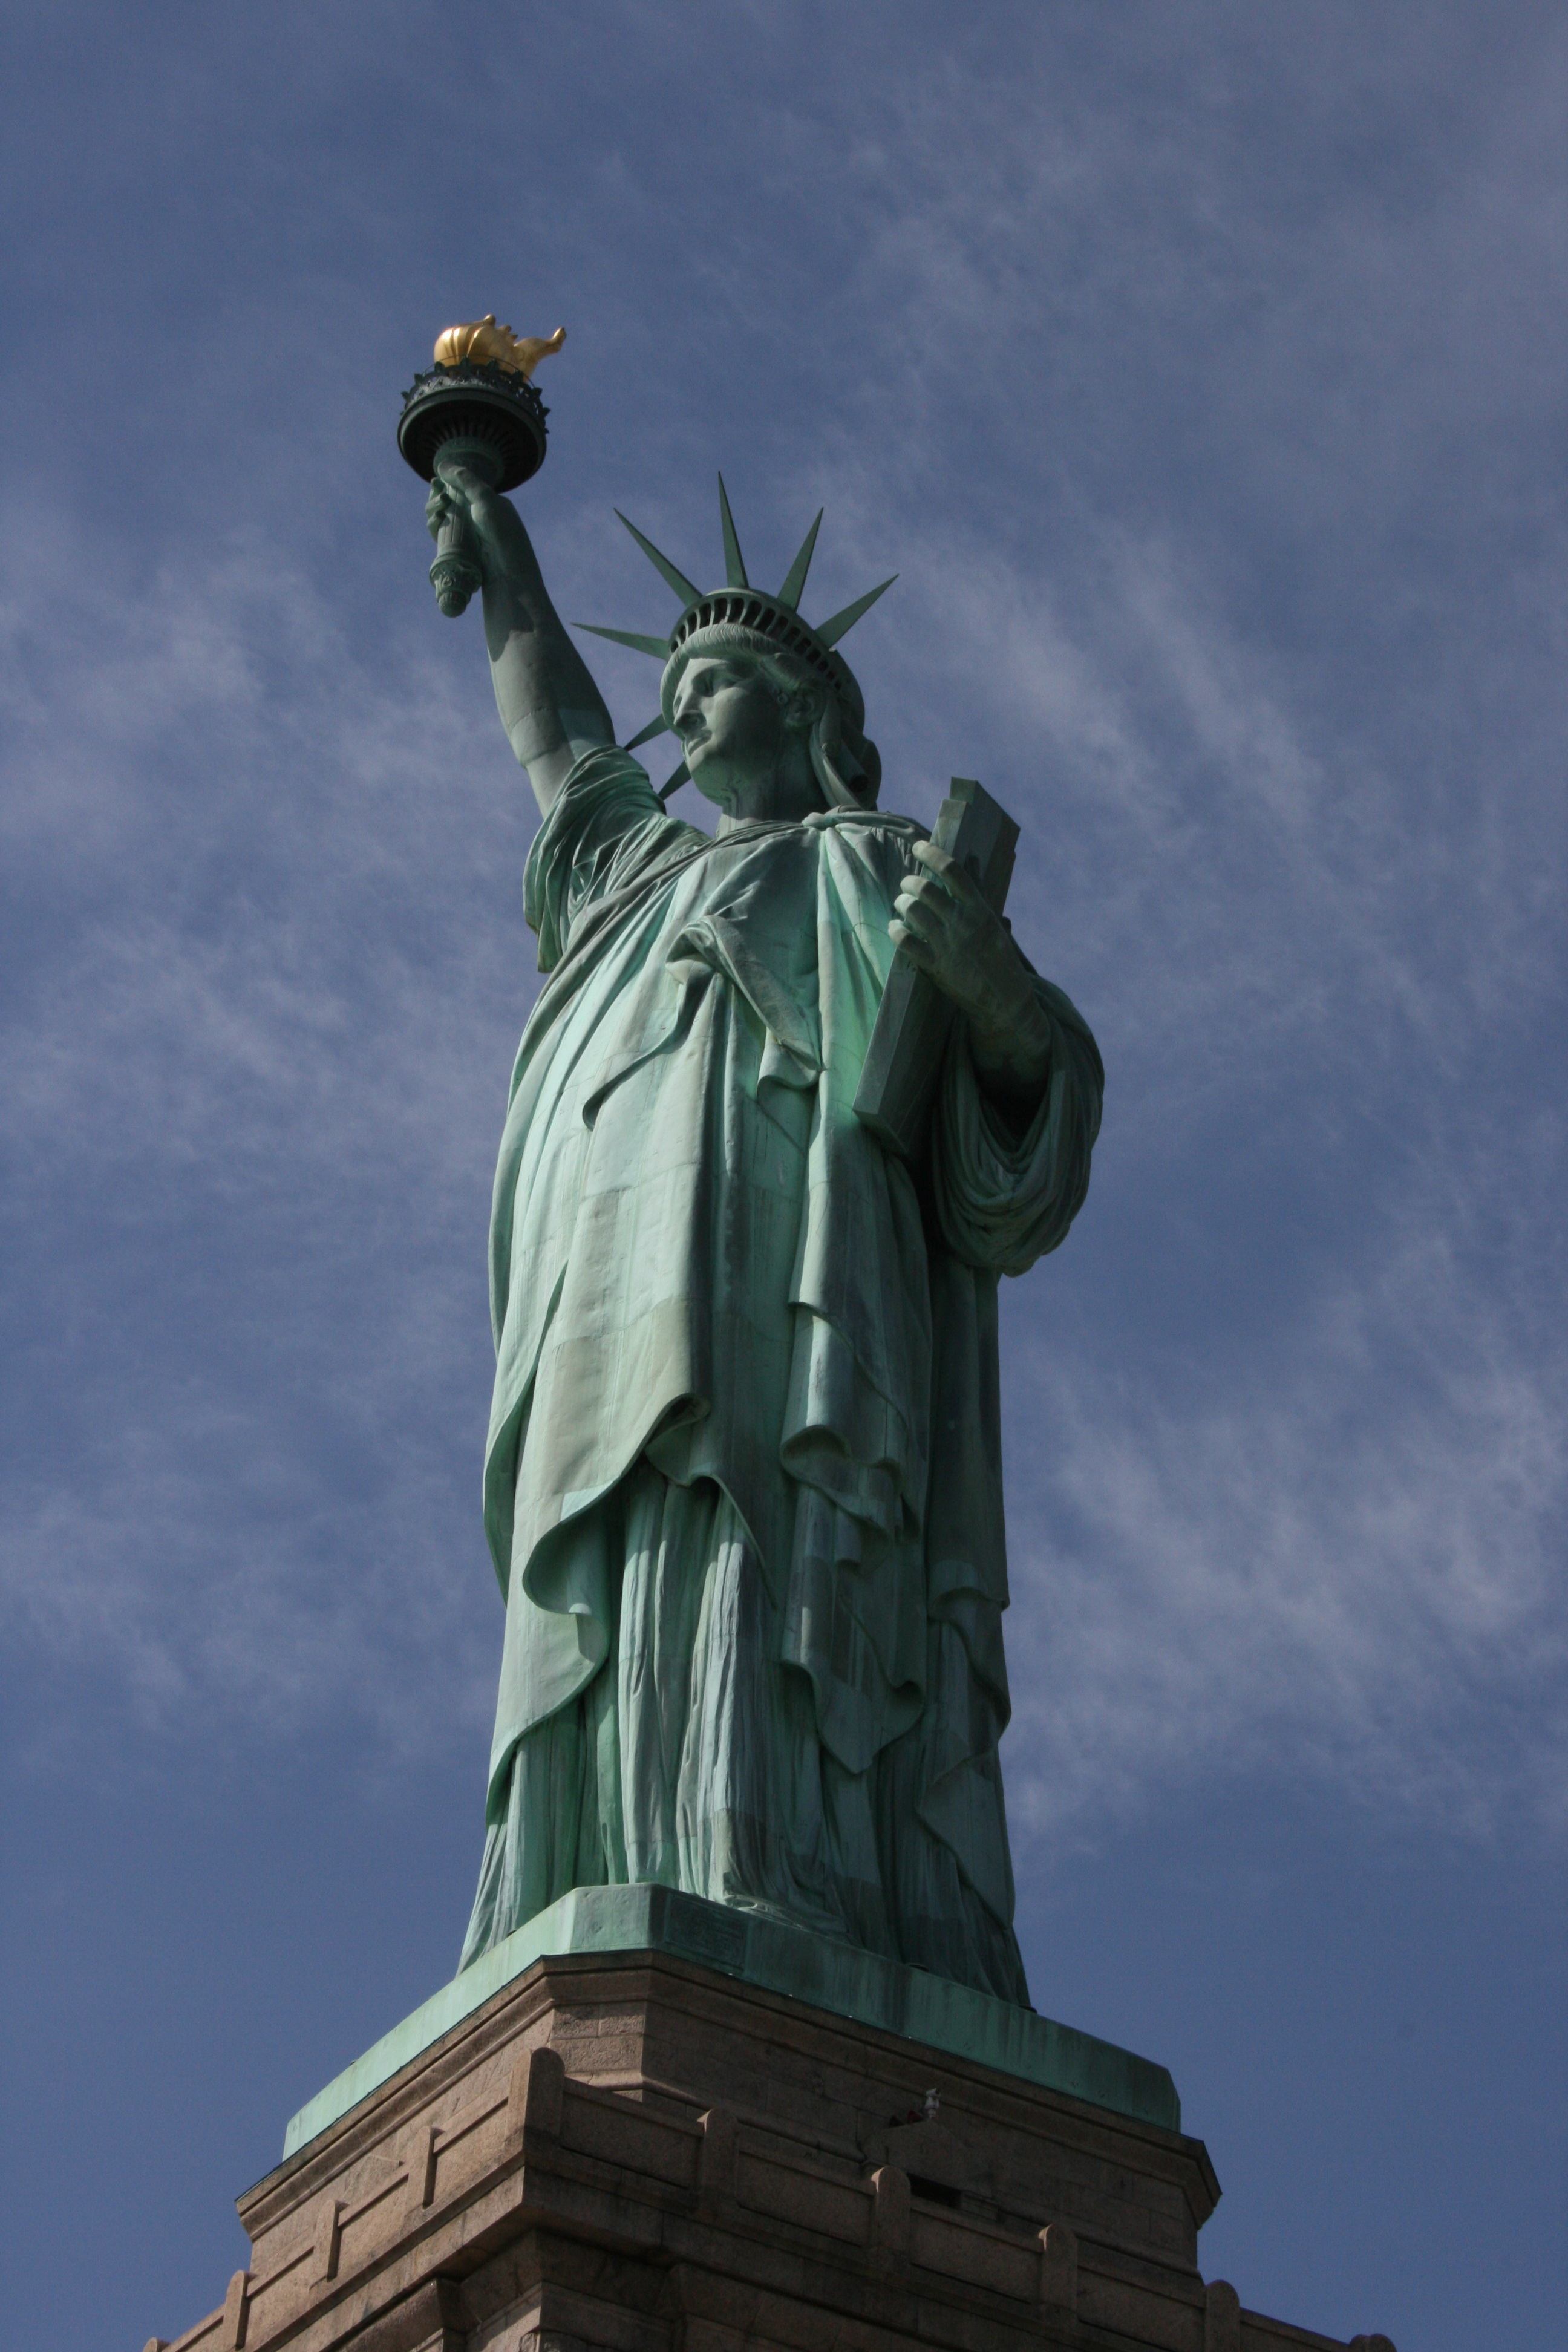
monument, statue, america, landmark, blue, freedom, artwork, sculpture, art, ellis island